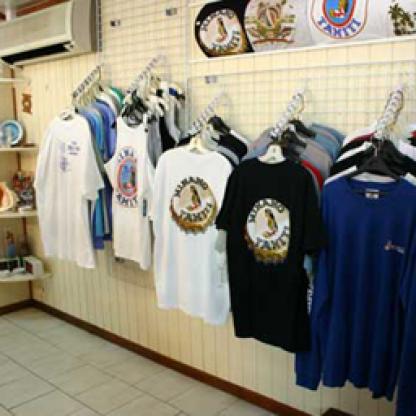
Scene: Indoor